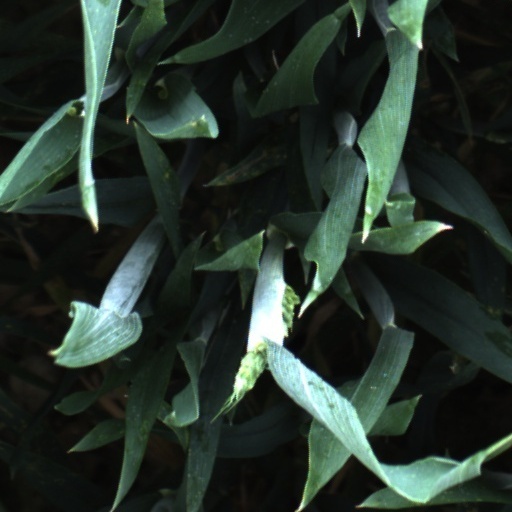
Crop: wheat